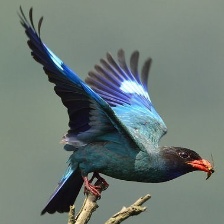
Species: ASIAN DOLLARD BIRD
Scientific name: EURYSTOMUS ORIENTALIS